Antony, Hauts-de-Seine

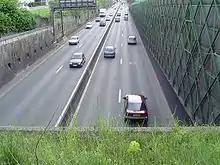
Access to the tunnel under the A86 autoroute, at the sub-prefecture level

Antony is primarily served by the D920 road (formerly National Route 20) which passes along the entire length of the commune tracing the route of the Roman road "via Aurelianensis" which crossed Gaul from south to north coming from Spain and going to Cologne.